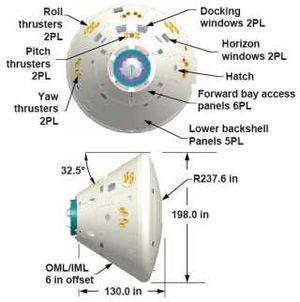
Orion est un vaisseau spatial de la NASA destiné à transporter un équipage d'astronautes au-delà de l'orbite terrestre basse. Il est initialement développé dans le cadre du programme Constellation dont l'objectif est d'emmener des hommes sur la Lune à l'horizon 2020 et de remplacer la navette spatiale pour la relève des équipages de la Station spatiale internationale. En février 2010, le programme Constellation est abandonné et après avoir envisagé d'annuler le développement du vaisseau, la NASA décide de poursuivre son développement pour de futures missions de survol de la Lune et des astéroïdes et éventuellement le transport de l'équipage de la Station spatiale internationale. Il doit être placé en orbite par le lanceur lourd SLS dont le développement a été décidé à la suite de l'abandon du programme Constellation.